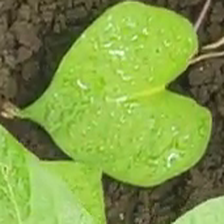
Weed species: Obscure_morning _glory(Ipomoea obscura)